Drachenfels Castle (Wasgau)

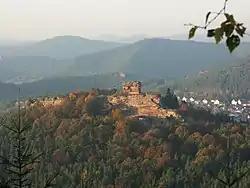
Ruins of Drachenfels Castle

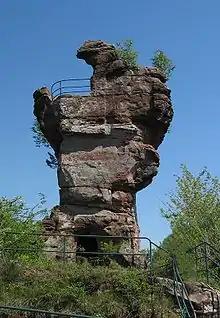
The tower of Drachenfels Castle, the "molar" ("Backenzahn")

Drachenfels Castle is a ruined hill castle near the village of Busenberg in the state of Rhineland-Palatinate. It lies within the German half of the Wasgau region, the southern part of the Palatinate Forest.